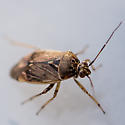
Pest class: lygus_bug